National Academy of Sciences of Ukraine

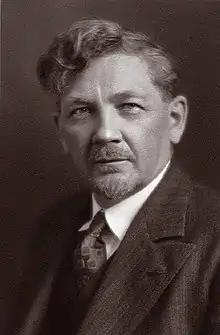
Stepan Tymoshenko

The presidium of newly created academy and its first academicians (three to each department) were appointed by the Ukrainian government, while the future members were expected to be elected by those academicians (as an active members). Among the first academicians were historians Dmytro Bahaliy and Orest Levytsky, economists Mykhailo Tuhan-Baranovsky and Volodymyr Kosynsky, eastern studies Ahathanhel Krymsky and Nikolai Petrov, linguist Stepan Smal-Stotsky, geologists Volodymyr Vernadsky and Pavlo Tutkovsky, biologist Mykola Kashchenko, mechanic Stepan Tymoshenko, law studies Fedir Taranovsky. For the post of the President of the Academy, the Hetman of Ukraine (head of state) Pavlo Skoropadsky invited Mykhailo Hrushevsky who at that time was the president of the Ukrainian Science Society and before the World War I served as the president of the Shevchenko Scientific Society in Lemberg, neighboring Austria-Hungary, but Hrushevsky declined the invitation yet later (sometime after 1923) became a major figure in the Ukrainian Academy of Science (UAS) in Kyiv.